Protected area mosaic

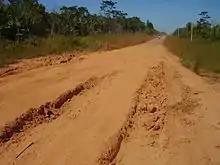
BR-319. A protected area mosaic has been defined in an effort to reduce deforestation when the road is paved.

A "mosaico de unidades de conservação" is a legally recognized entity in Brazil, a collection of protected areas of the same or different categories that are near to each other, adjoin each other or overlap, and that should be managed as a whole. It may include conservation units, private lands and indigenous territories.